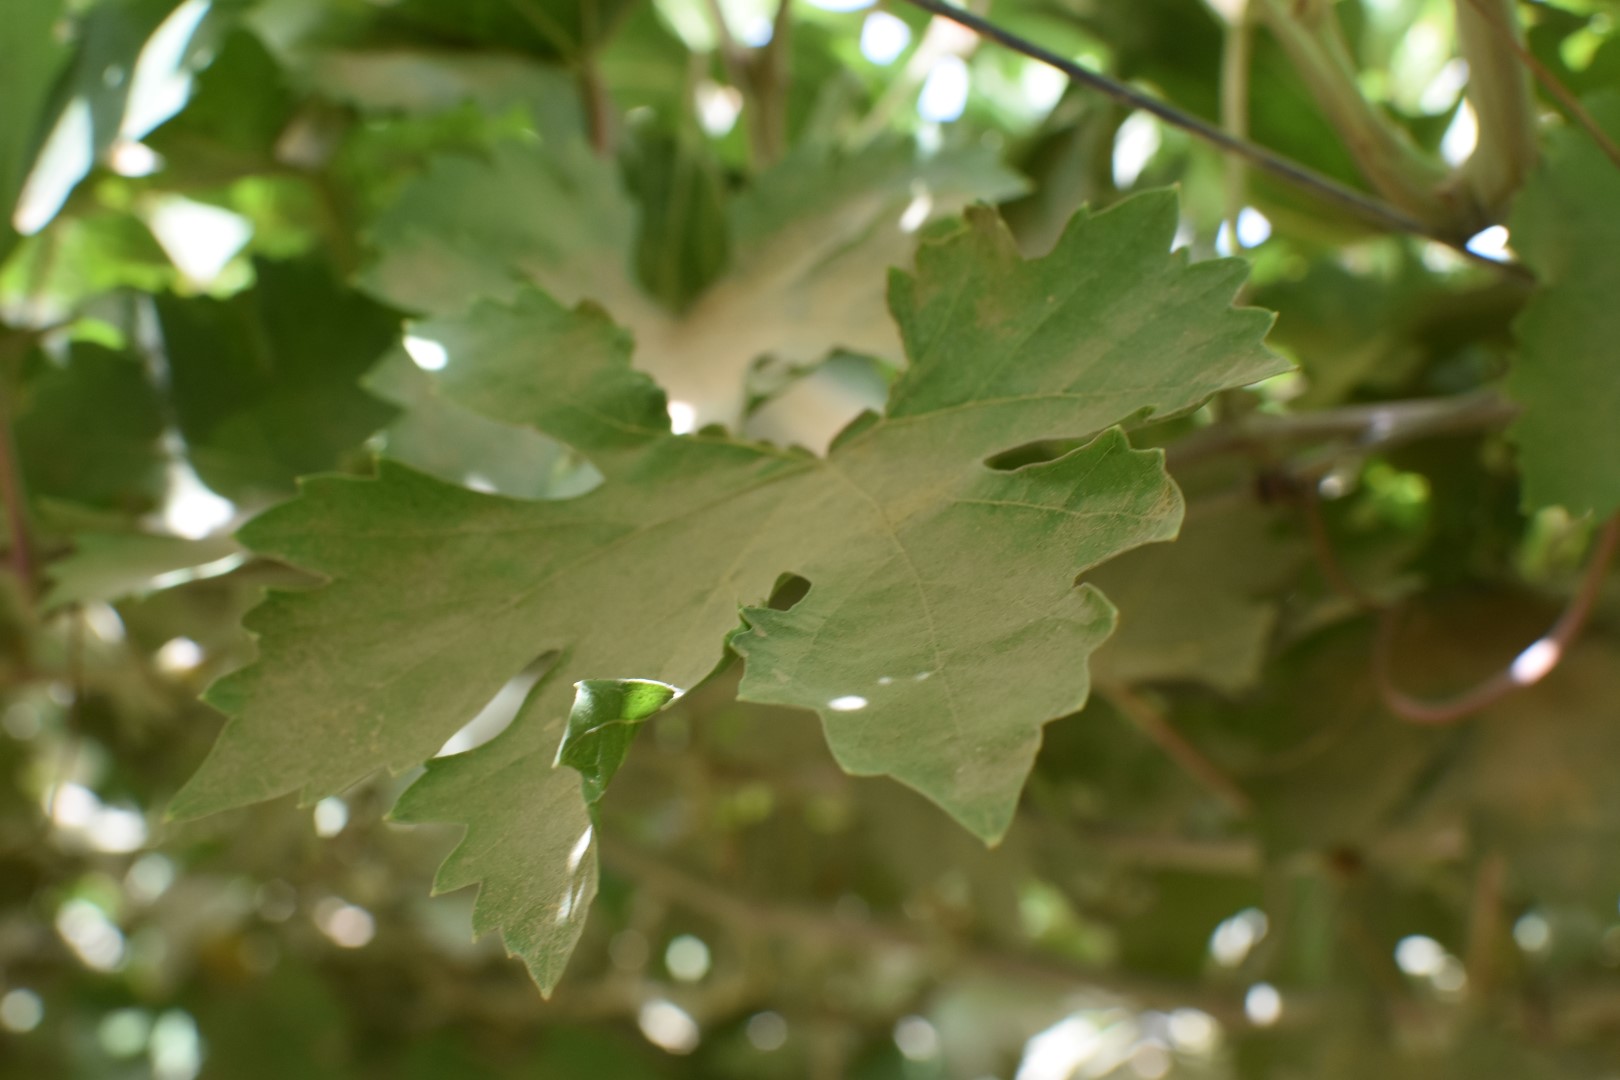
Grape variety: Riasi